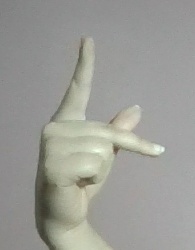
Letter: dha